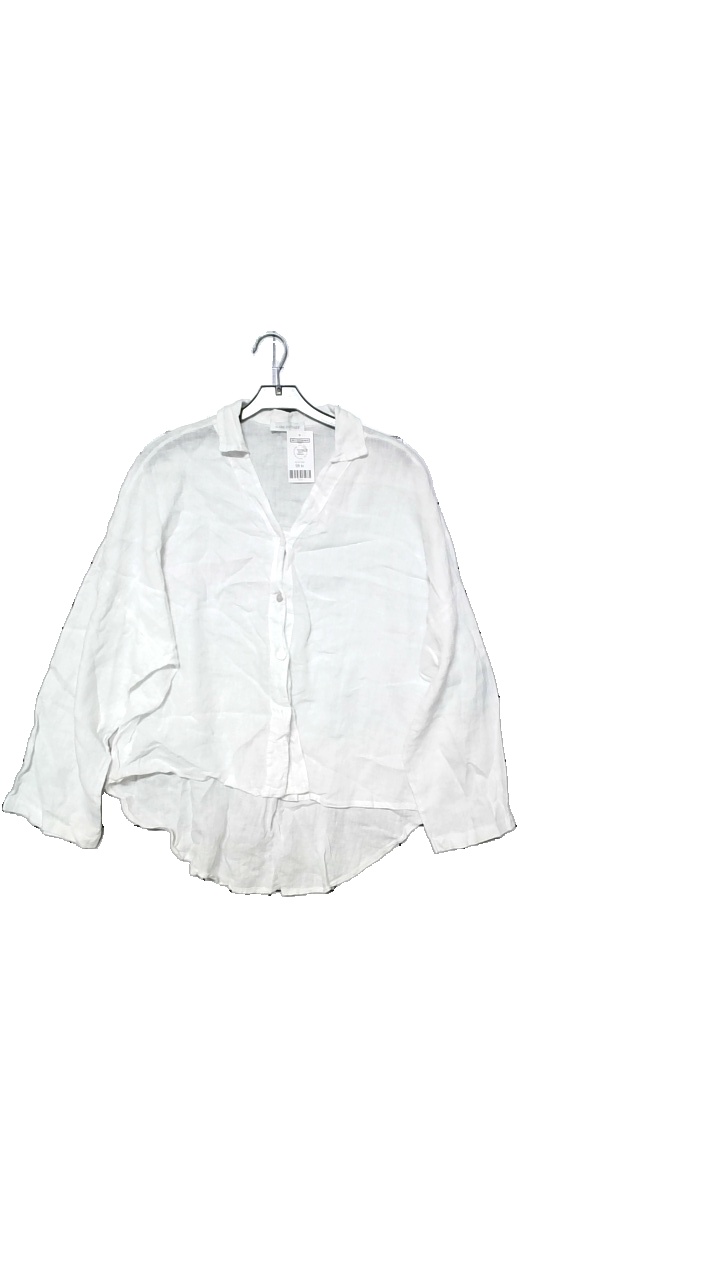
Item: Blouse (Ladies)
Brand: Missing
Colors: White
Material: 100% linen
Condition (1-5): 5
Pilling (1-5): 5
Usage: Reuse
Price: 100-150